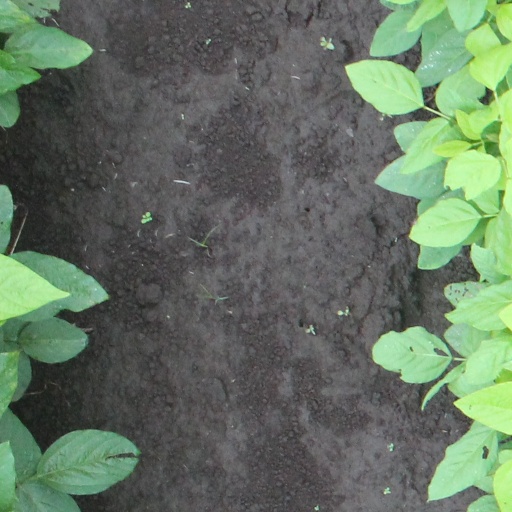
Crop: soybean